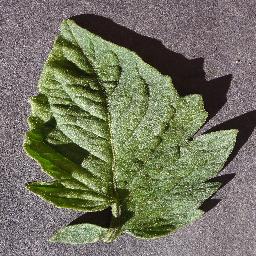
Label: Tomato___healthy